Edith Houghton Hooker

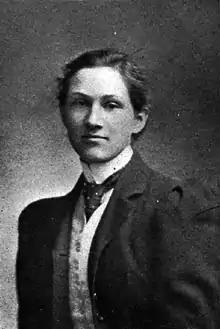
At Bryn Mawr College in 1901

Edith Houghton Hooker (December 29, 1879 – October 23, 1948) was an American suffragist and social worker. She was a leader of the suffrage movement in Maryland in the early twentieth century and was posthumously inducted into the Maryland Women's Hall of Fame. She was a maternal aunt of actress Katharine Hepburn.